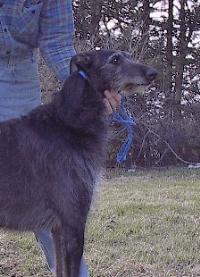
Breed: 224-n000056-Scottish_deerhound